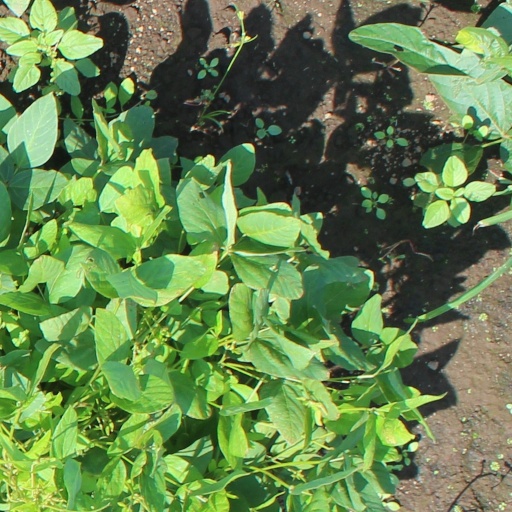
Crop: soybean